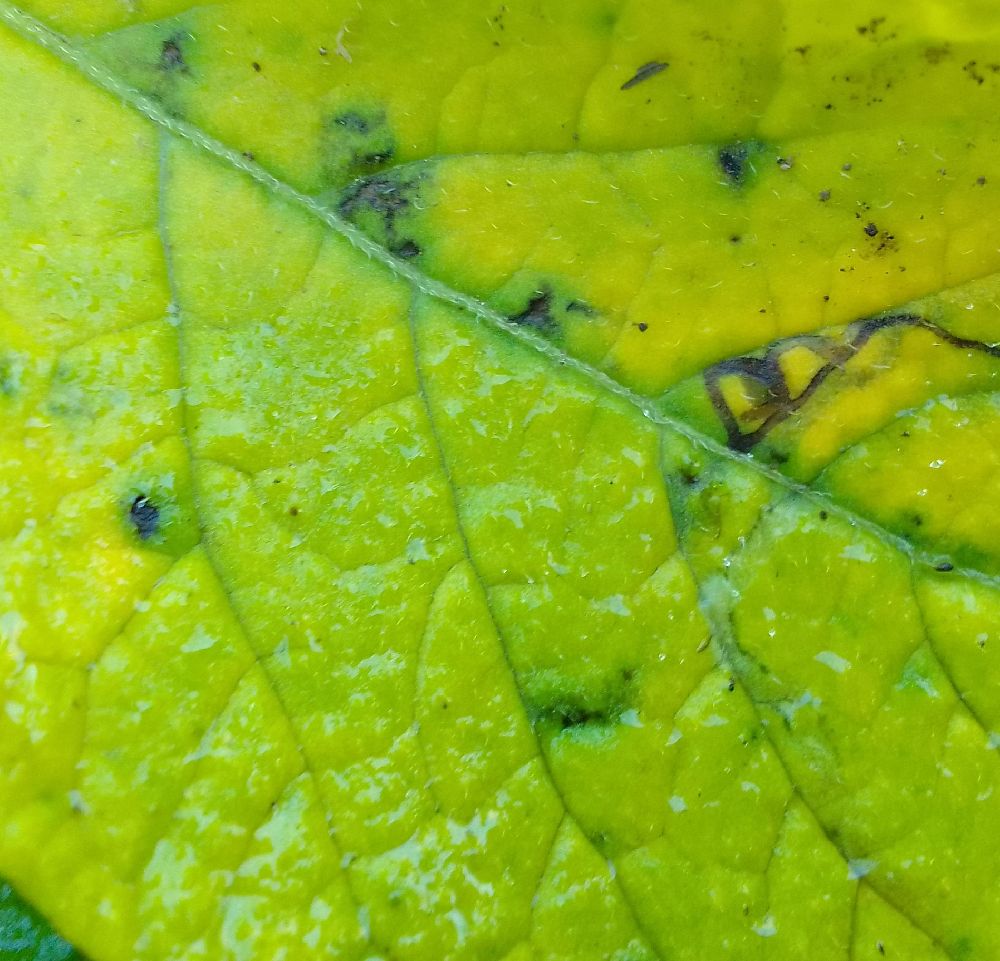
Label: Early blight